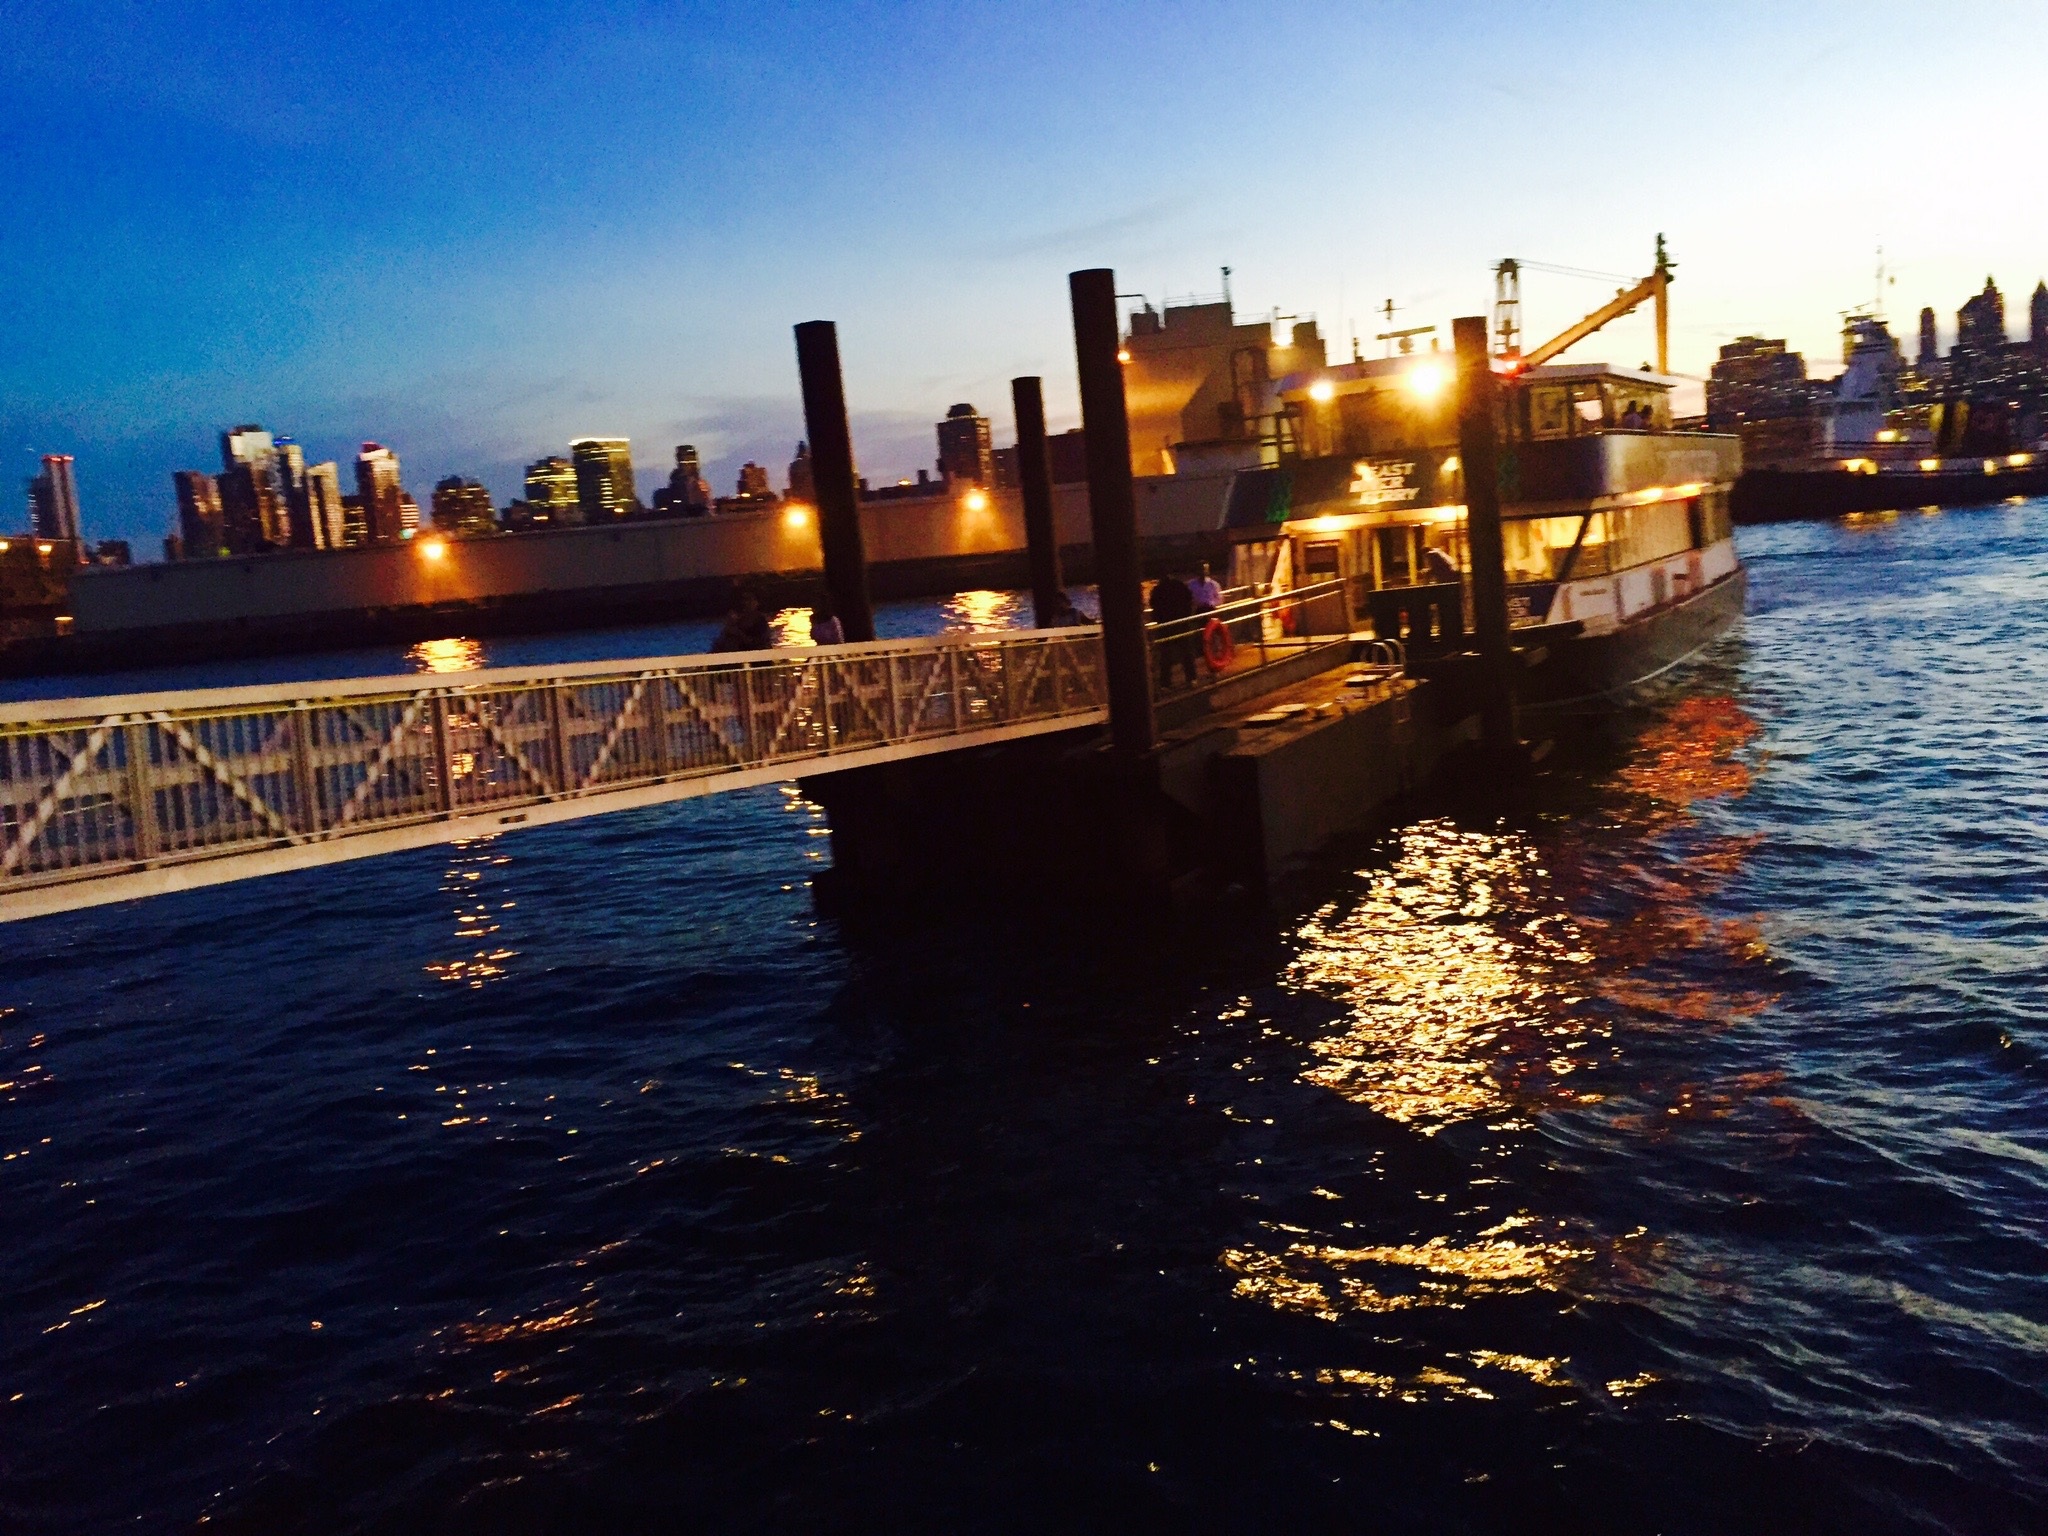
sea, horizon, dock, sunset, skyline, night, morning, dawn, city, river, cityscape, dusk, evening, reflection, vehicle, bay, harbor, waterway